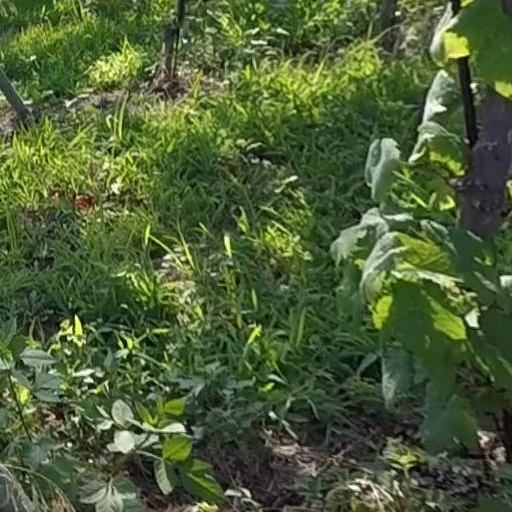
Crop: grape